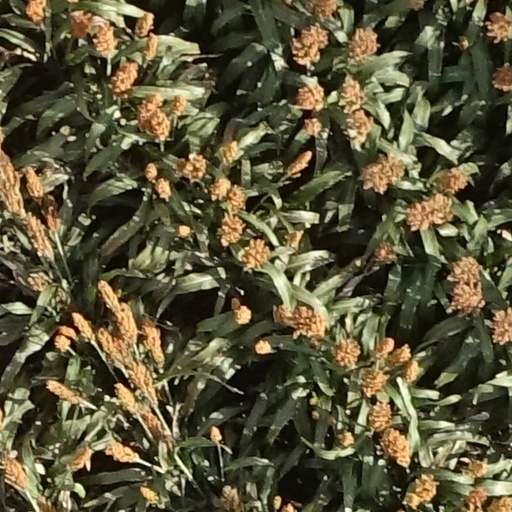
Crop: sorghum